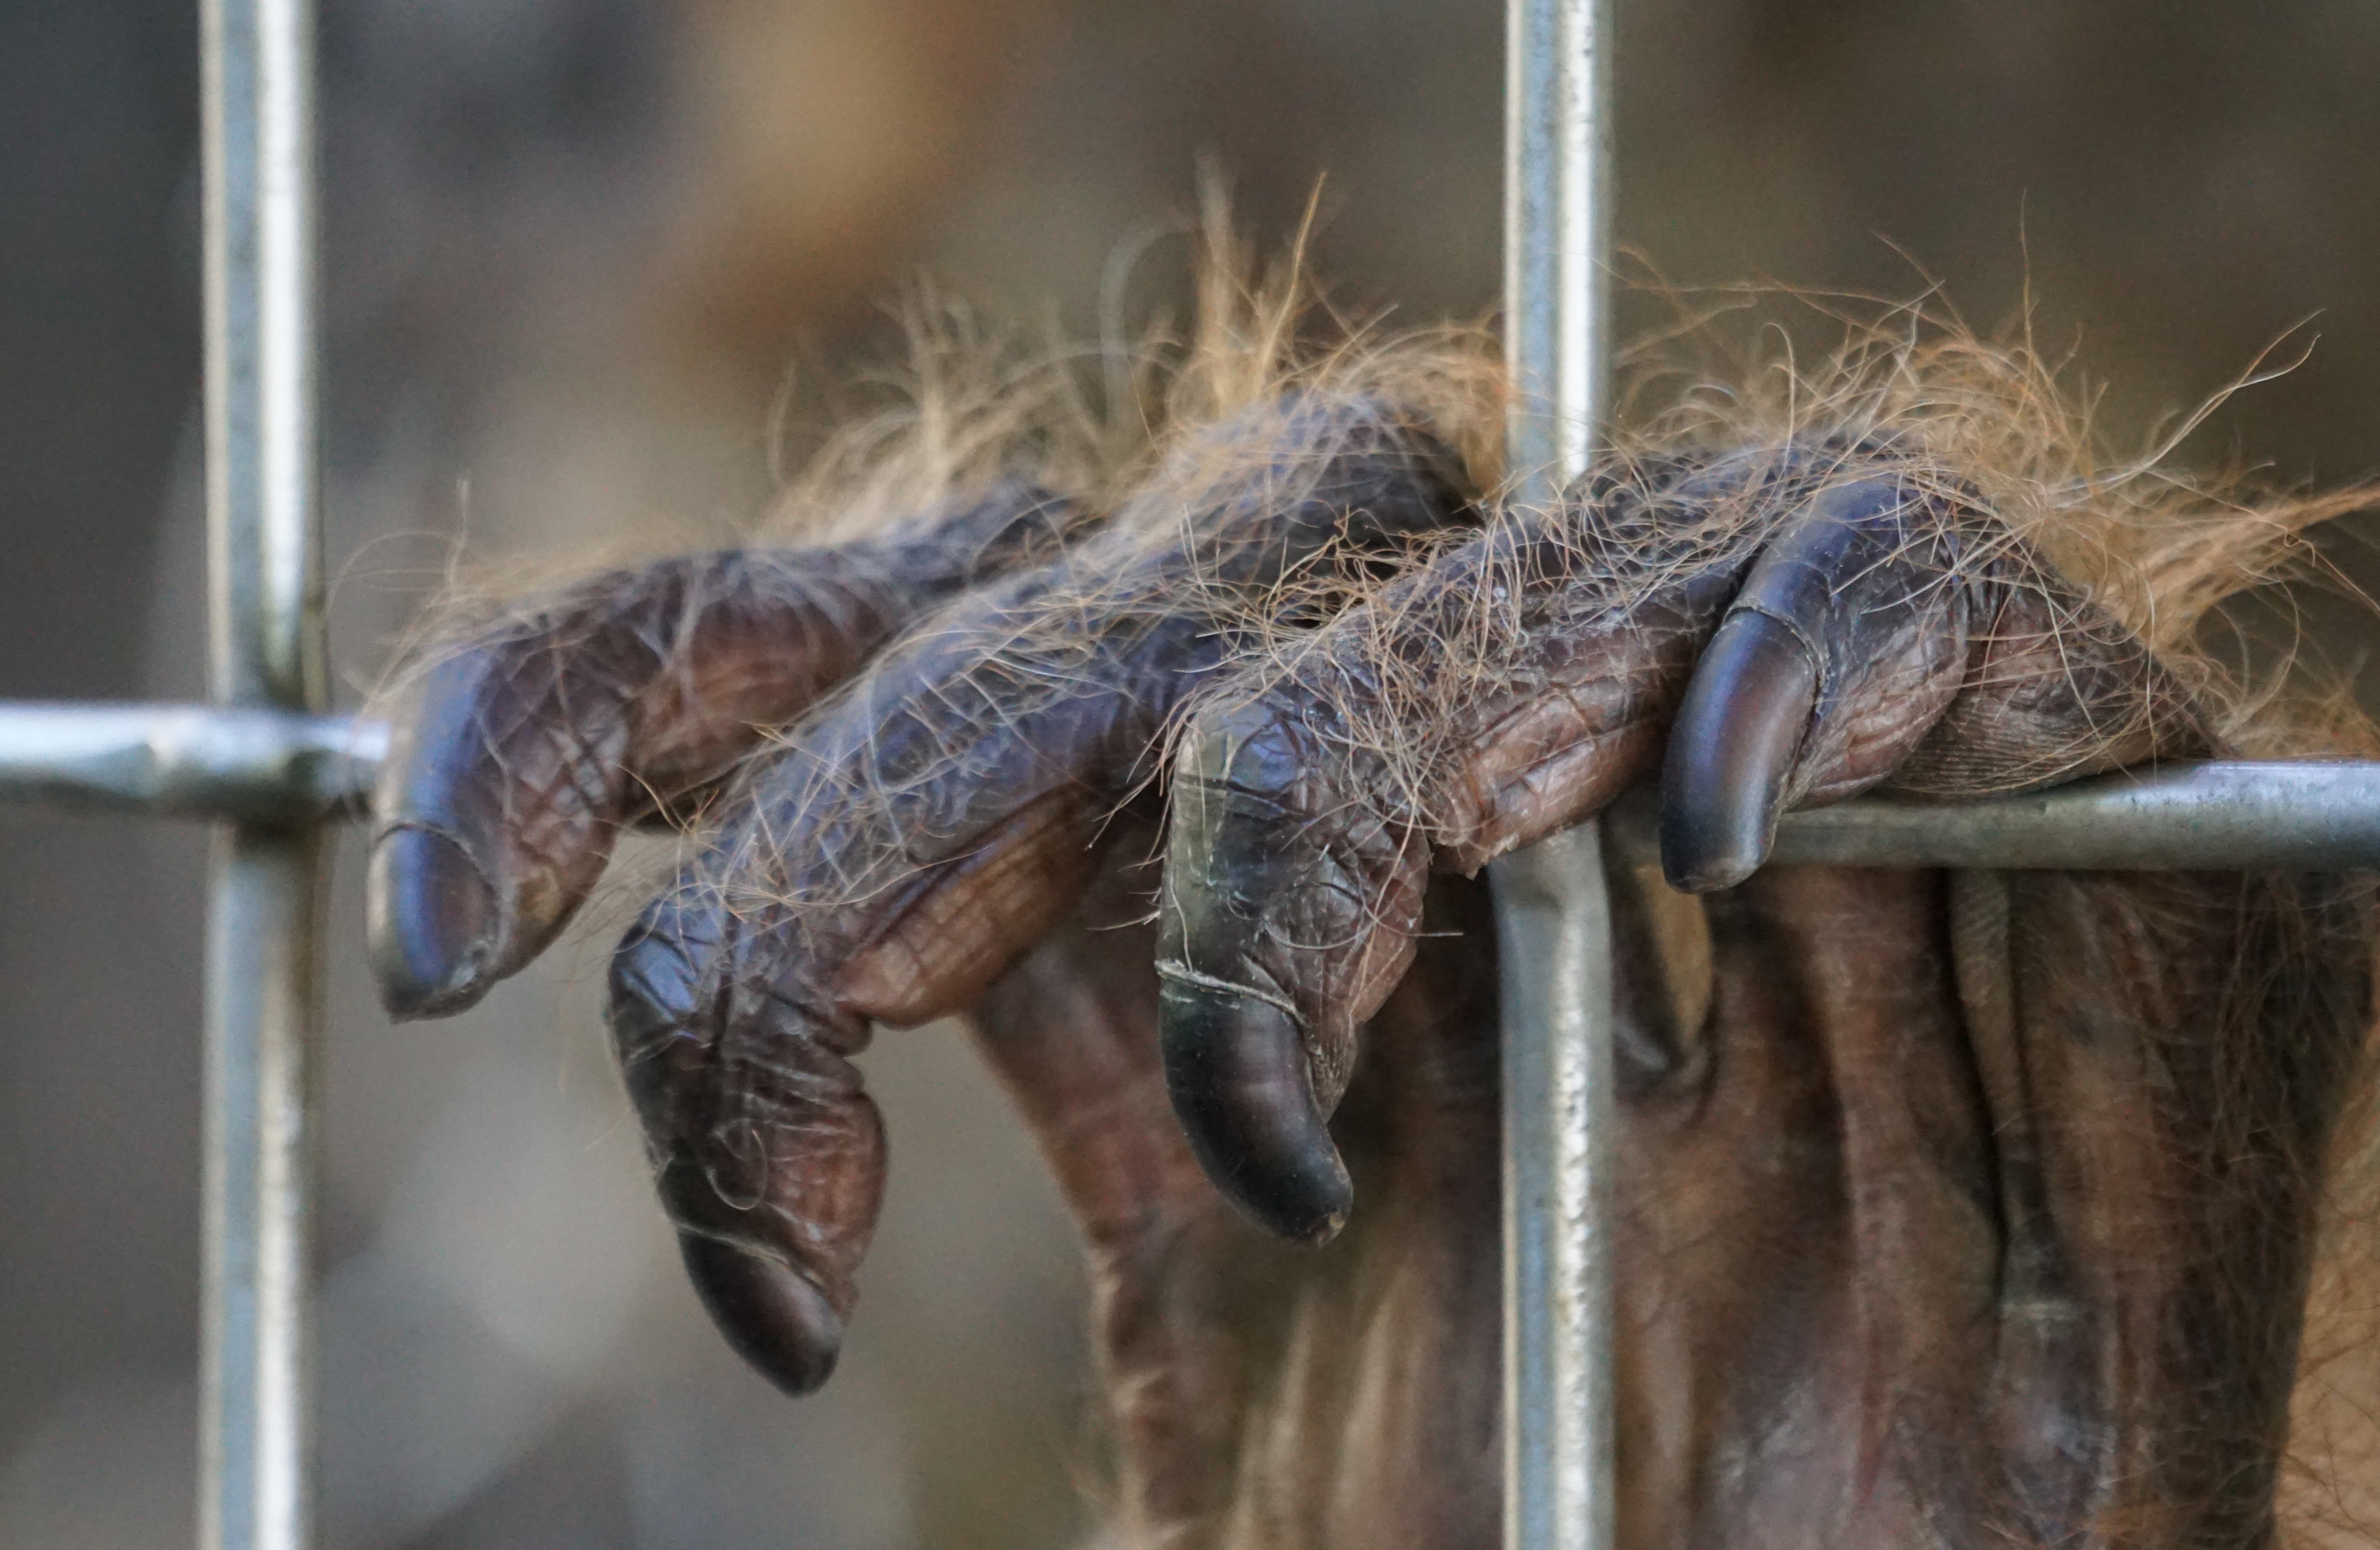
hand, photography, wildlife, insect, mammal, fauna, primate, invertebrate, long hair, close up, ape, grid, macro photography, old world monkey, clamp, orang utan, tree climbers